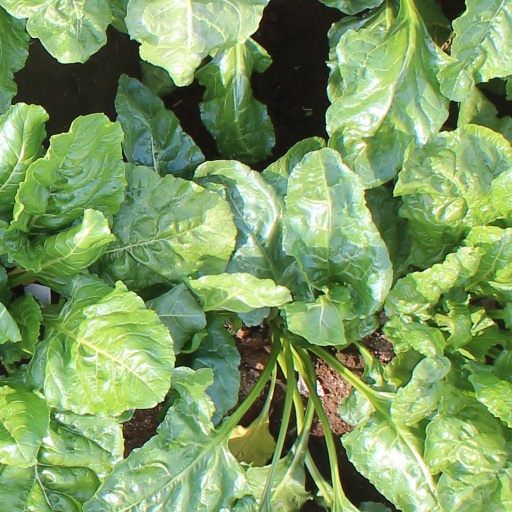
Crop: sugar beet